Ma mie Rosette

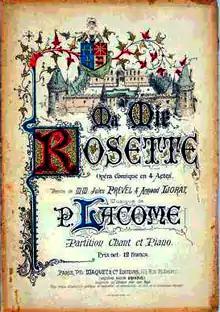
Cover of vocal score, 1890

Ma mie Rosette ("My Dear Rosette") is an opéra comique in four acts with music by Paul Lacôme and words by Jules Prével and Armand Liorat. It is set in 16th-century Navarre, ruled by the young and famously amorous Henri of Navarre. His acceptance of refreshment from Rosette, a young woman on a farm, provokes jealousy in her fiancé. The young couple are brought to Henri's court, where they are married and raised to the aristocracy. The King's attentions to Rosette provoke a furious response from her husband. All the events at court turn out to be a dream of the sleeping Rosette. She wakes on her father's farm in time to receive the King who brings her a generous dowry.